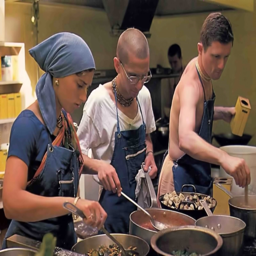
cooking for person at a temple .